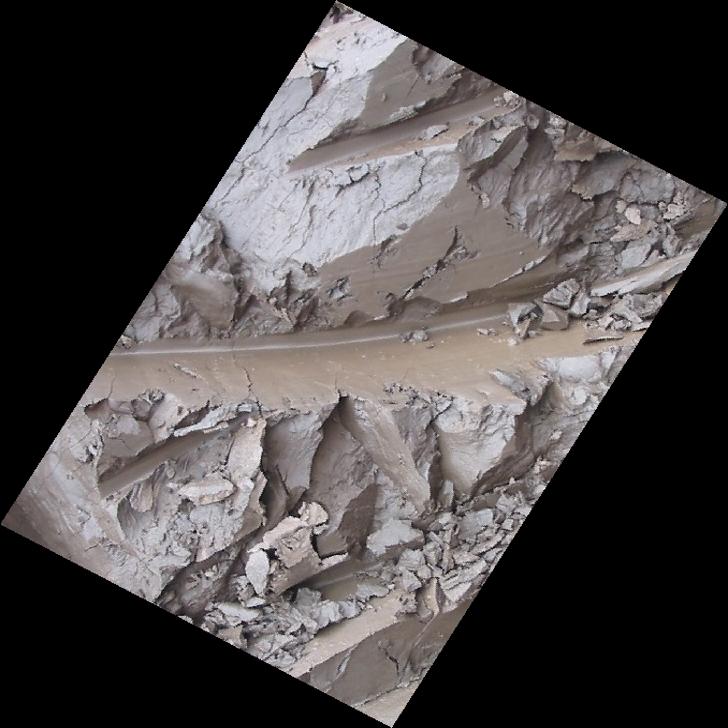
Soil type: Clay soil